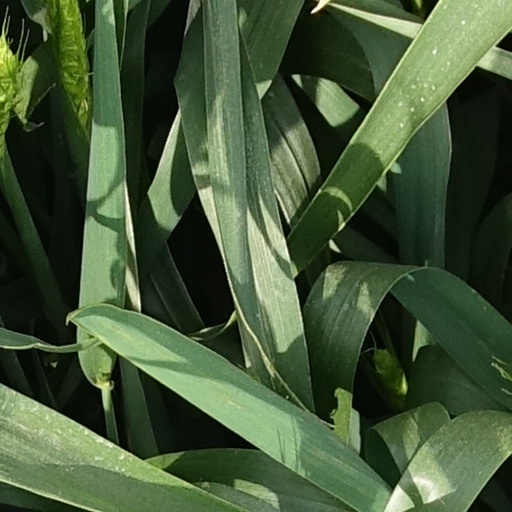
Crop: wheat